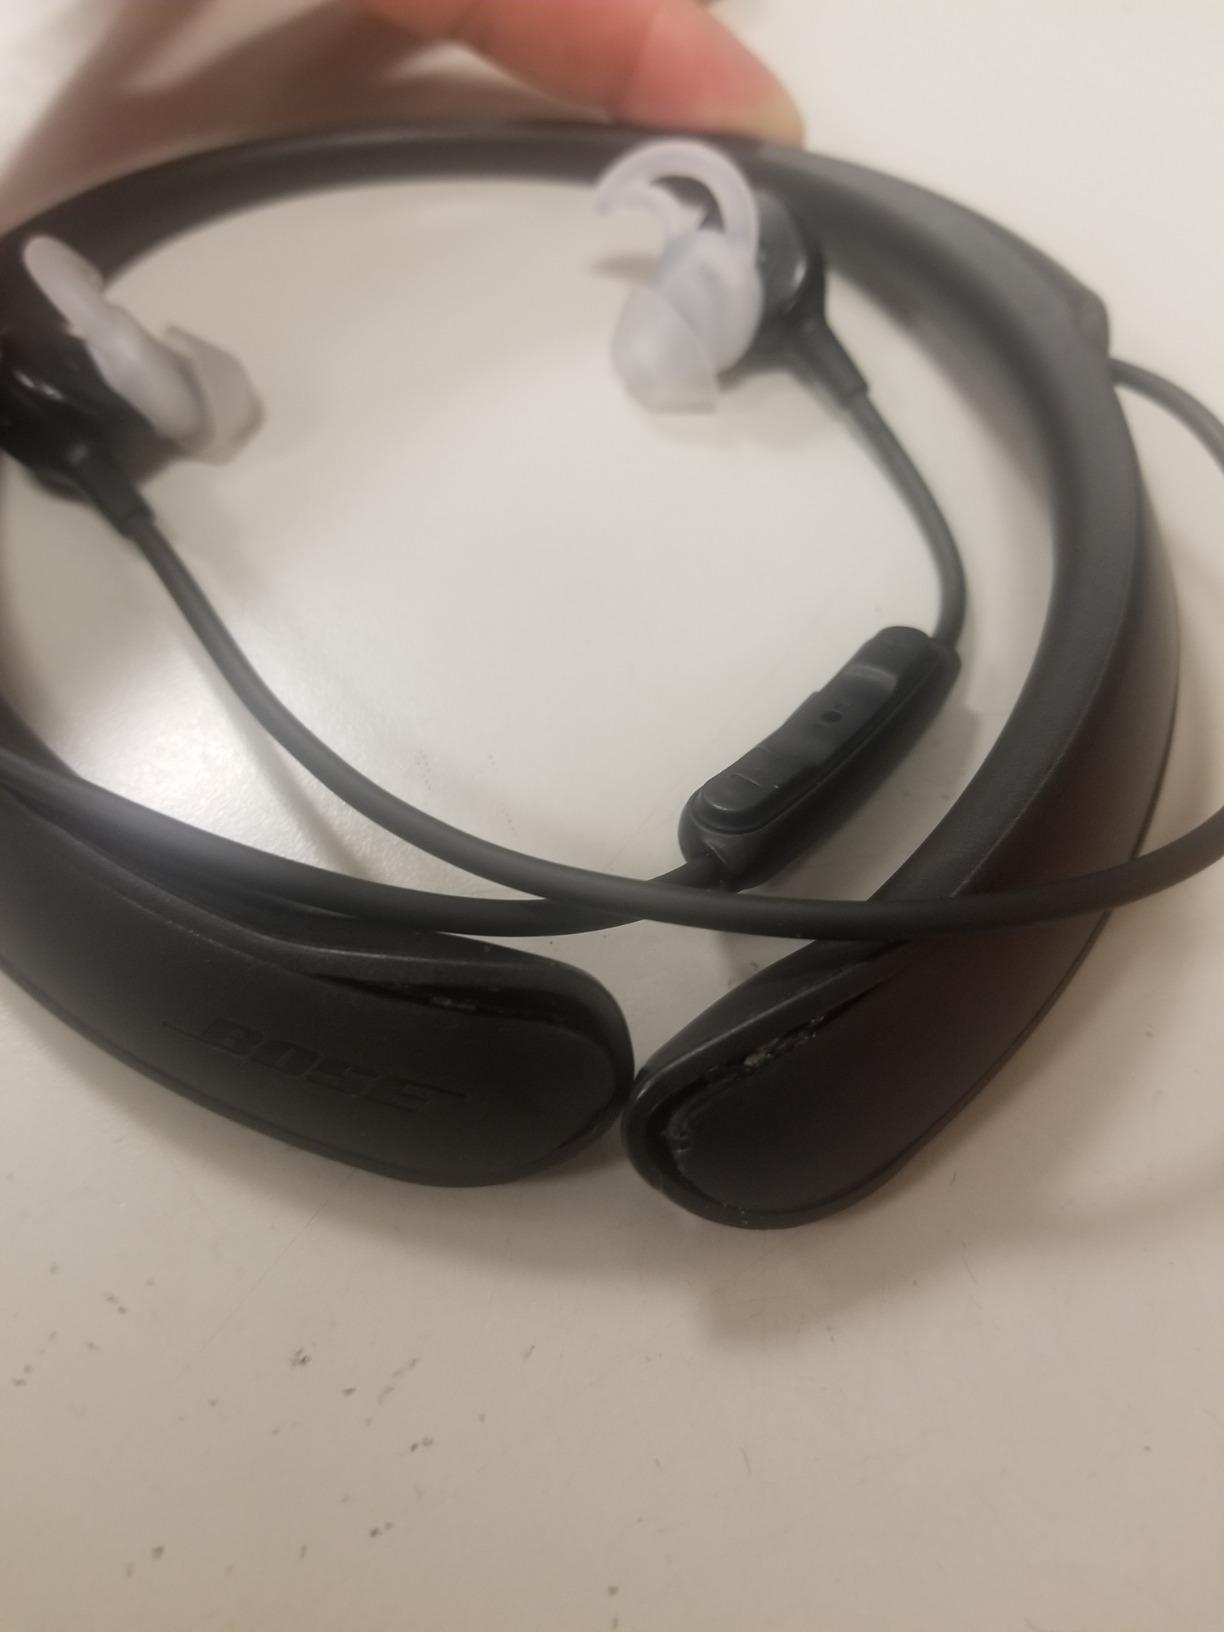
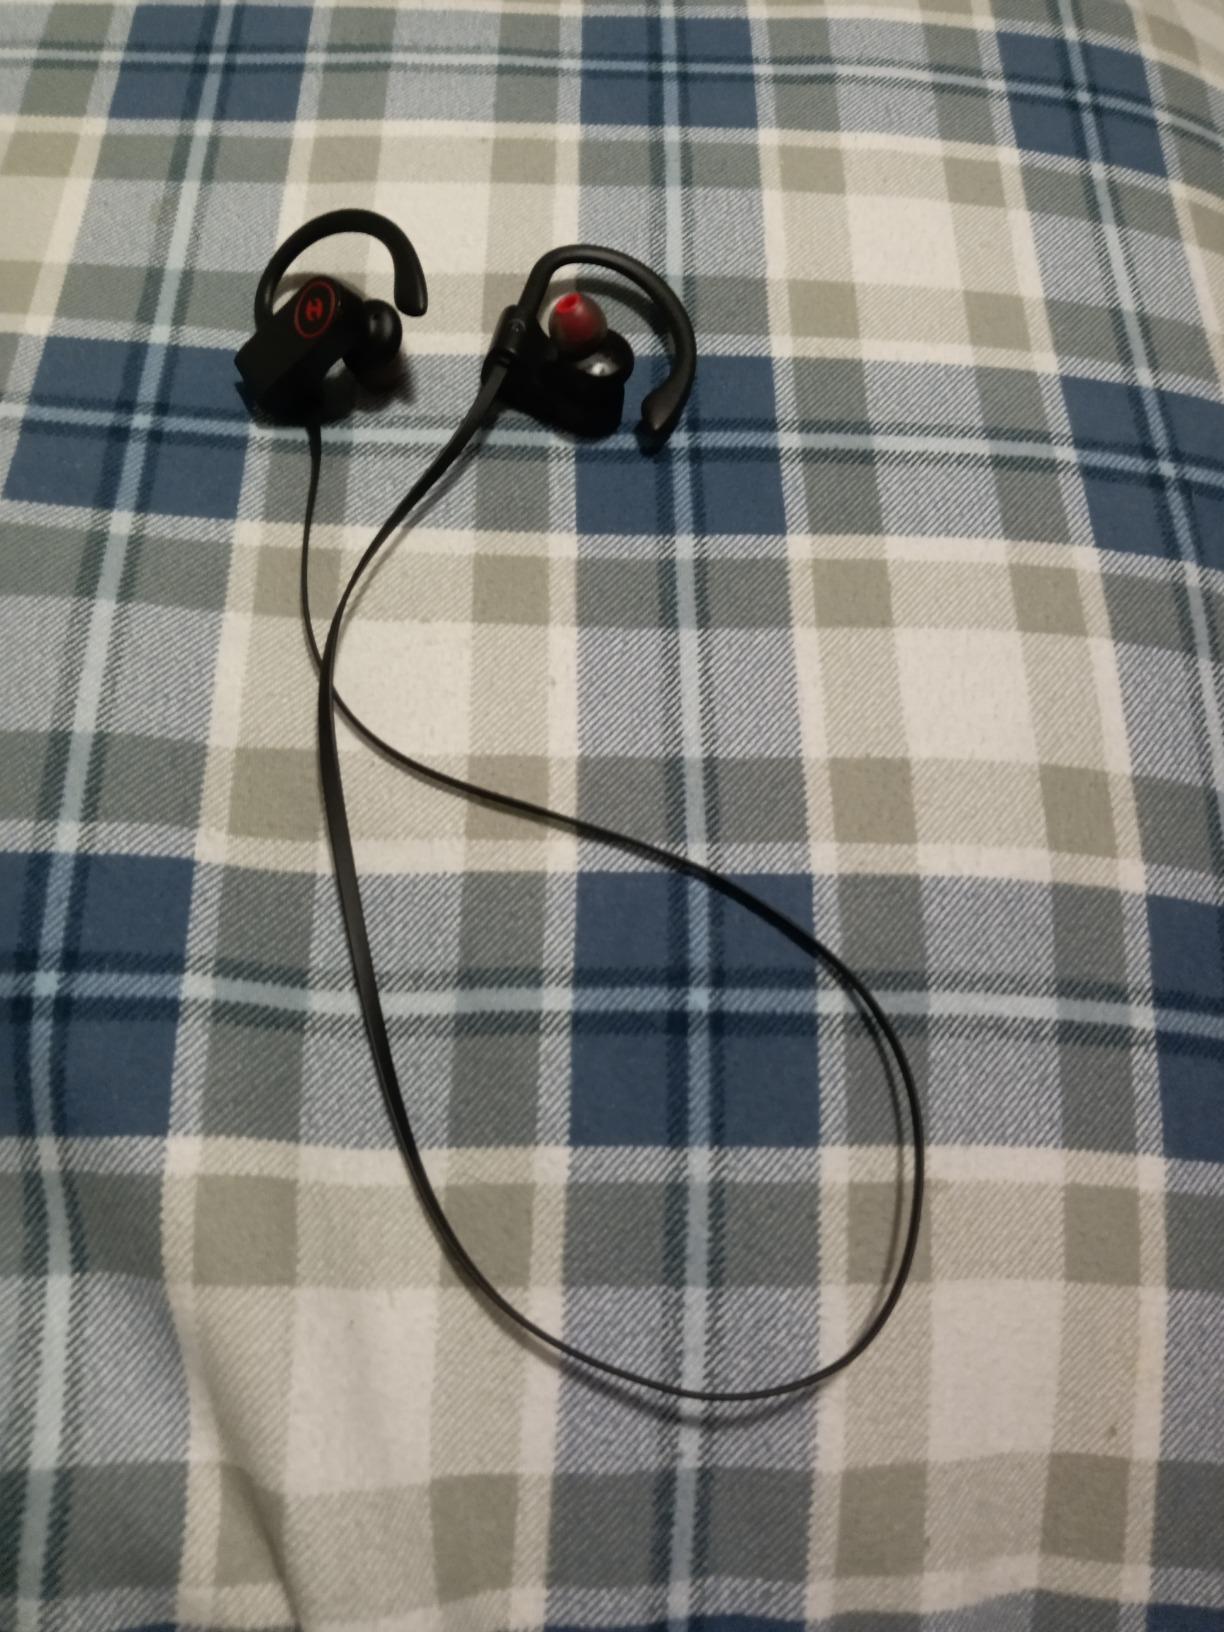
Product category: headphones
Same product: no